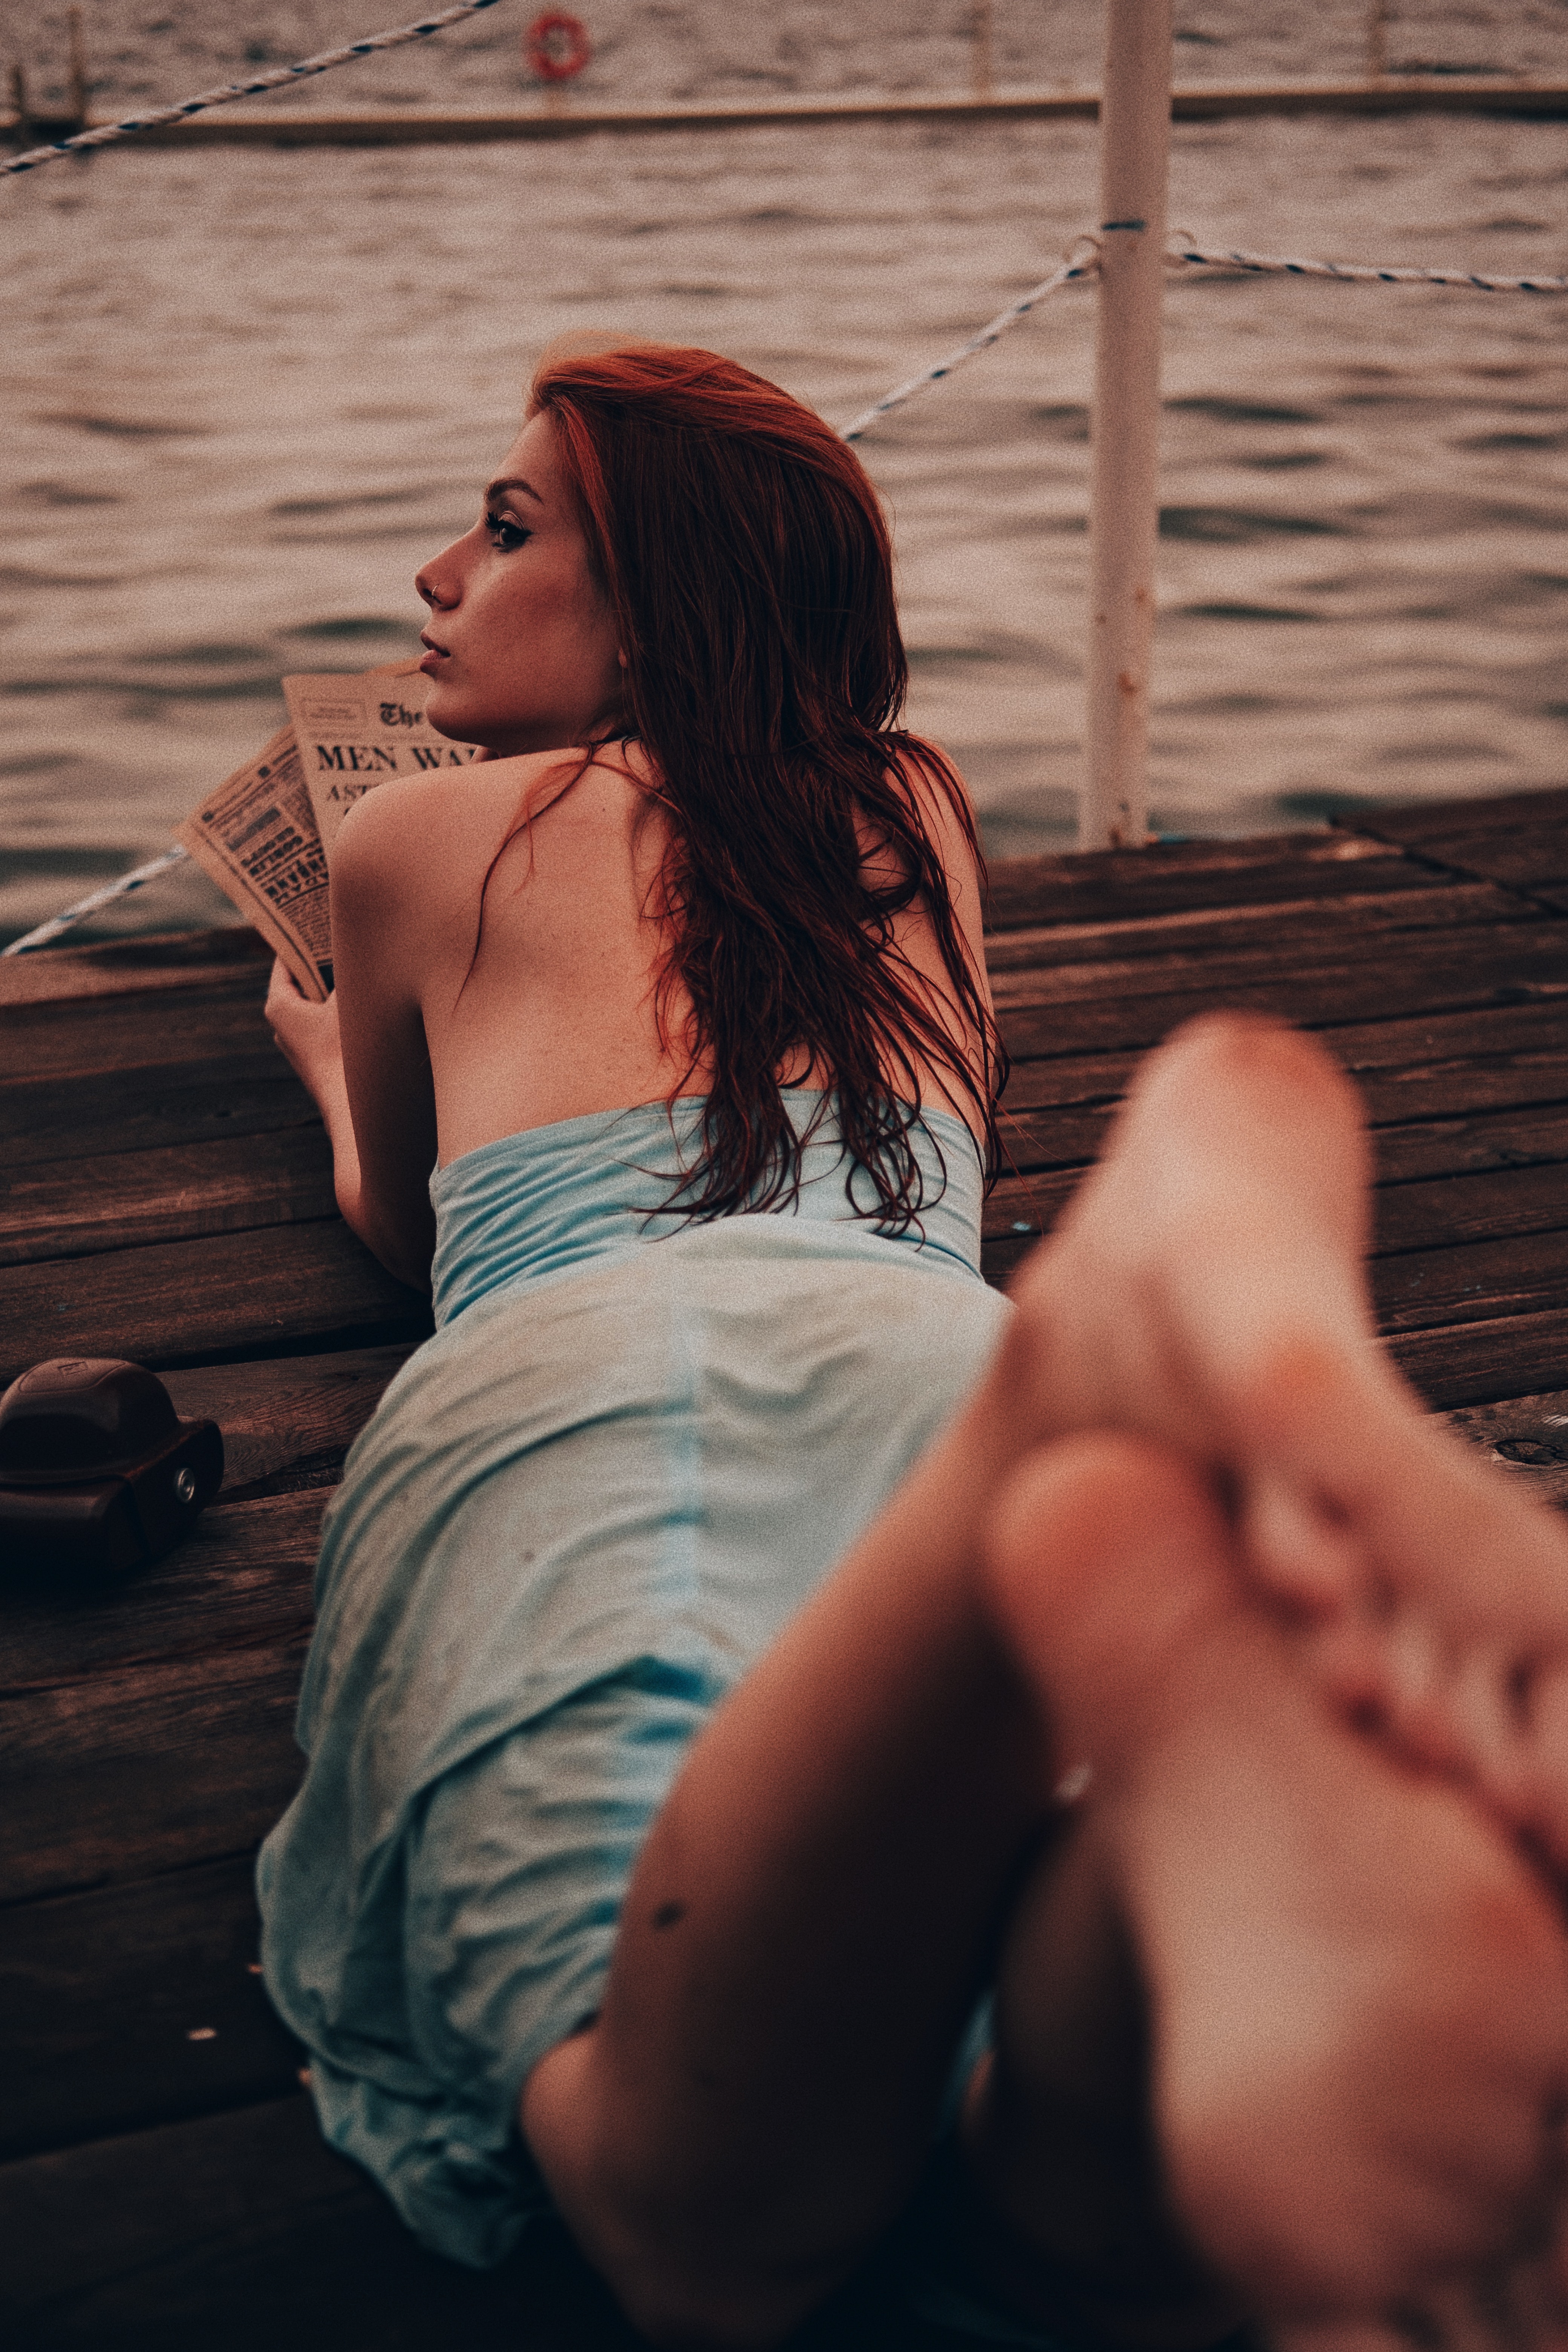
woman, flash photography, happy, thigh, wood, black hair, waist, human leg, elbow, long hair, knee, leisure, sitting, trunk, blond, abdomen, brown hair, fashion design, foot, art model, fun, ocean, barefoot, red hair, vacation, eyewear, flesh, portrait photography, photo shoot, sea, rock, reflection, toe, model